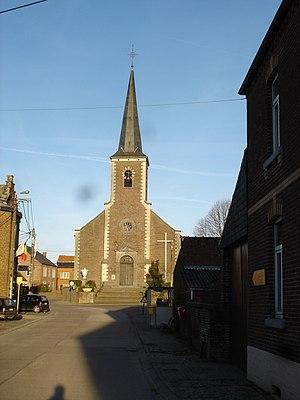
Thorembais-les-Béguines est une section de la commune belge de Perwez située en Région wallonne dans la province du Brabant wallon.